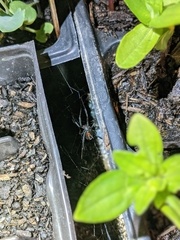
Species: Lactrodectus_hesperus